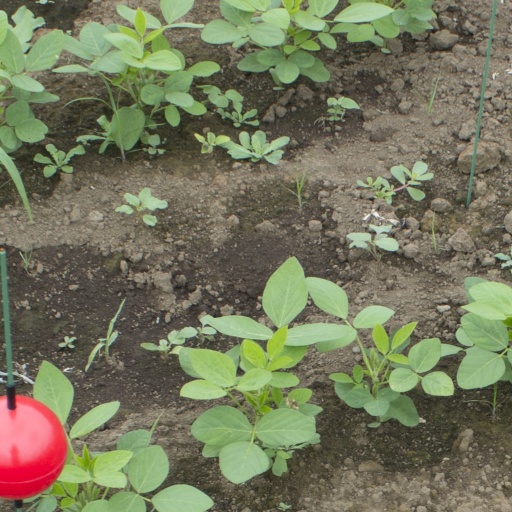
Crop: soybean